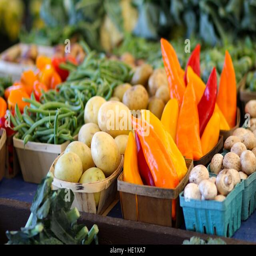
locally grown organic vegetables for sale at a local farmers market